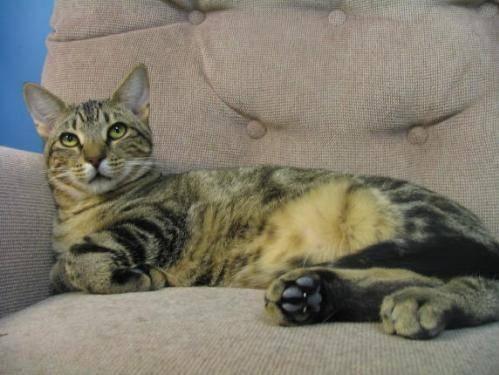
cat